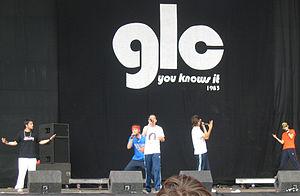
Le hip-hop britannique est un genre musical et une culture recouvrant une variété de styles originaires d'Écosse, d'Angleterre, du Pays de Galles et d'Irlande du Nord. Il est généralement classé dans le genre de musique urban. Le hip-hop britannique est influencé par le dub/toasting présenté au Royaume-Uni par les immigrés jamaïcains dans les années 1960 et 1970.